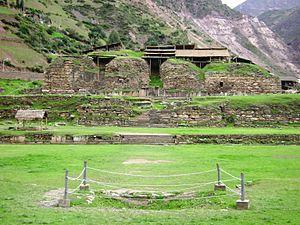
Chavín de Huántar est un site archéologique situé à 3 177 m d'altitude dans les Andes péruviennes, qui contrôlait les routes commerciales vers l'ouest jusqu'au Pacifique à travers deux cols dans la cordillère Blanche et vers l'est jusqu'à l'Amazonie.